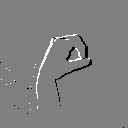
ASL letter: o